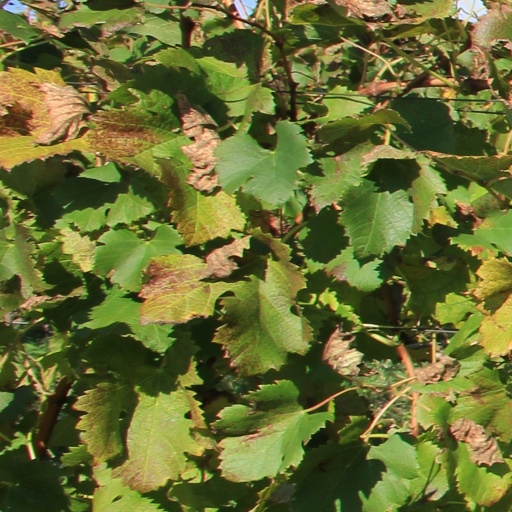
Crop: grape